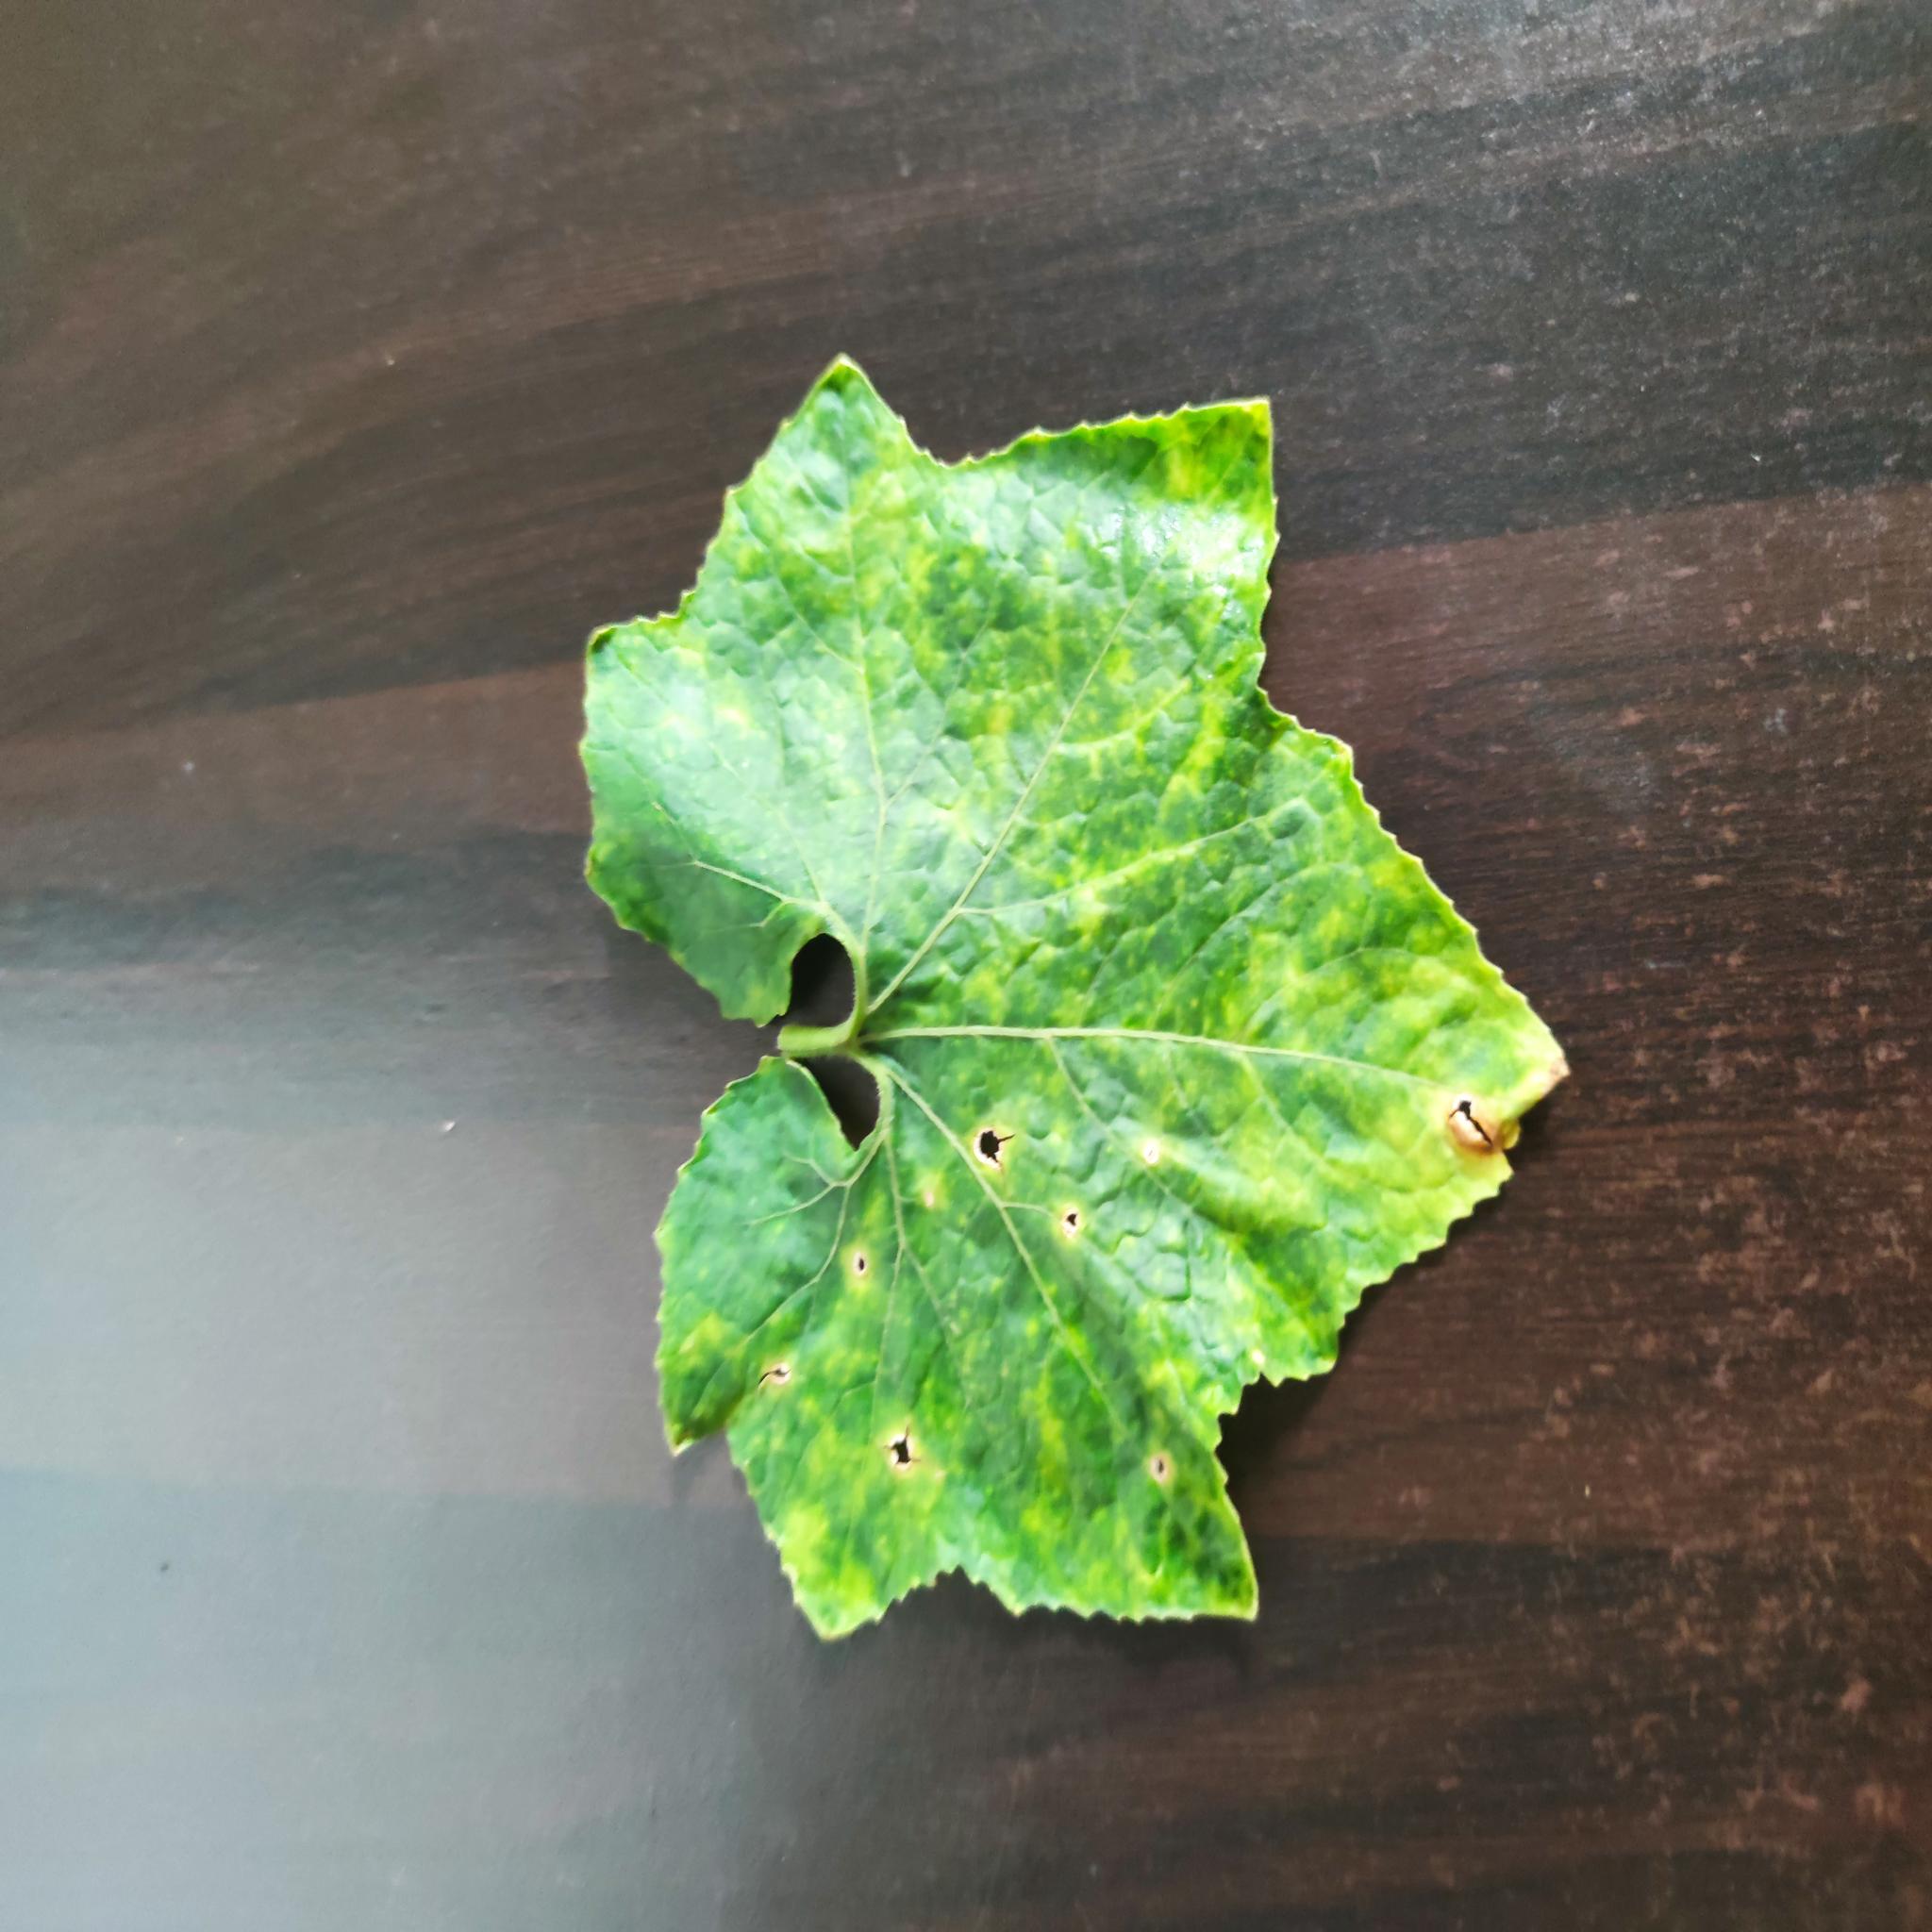
Label: Downy mildew